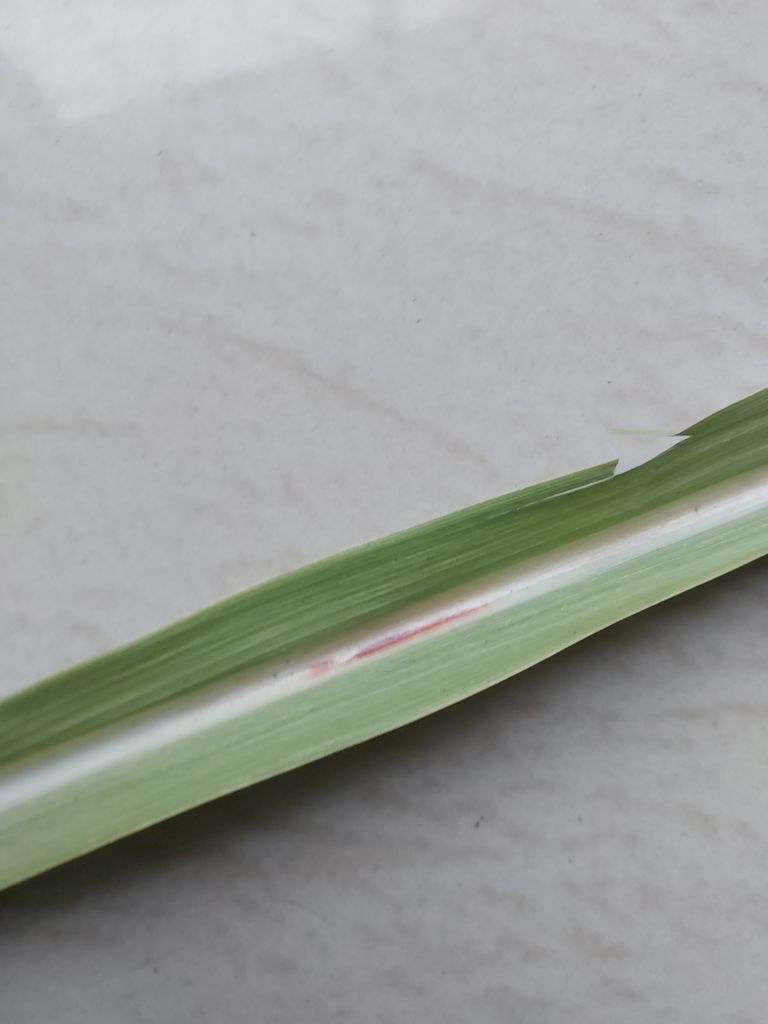
Label: Brown Spot